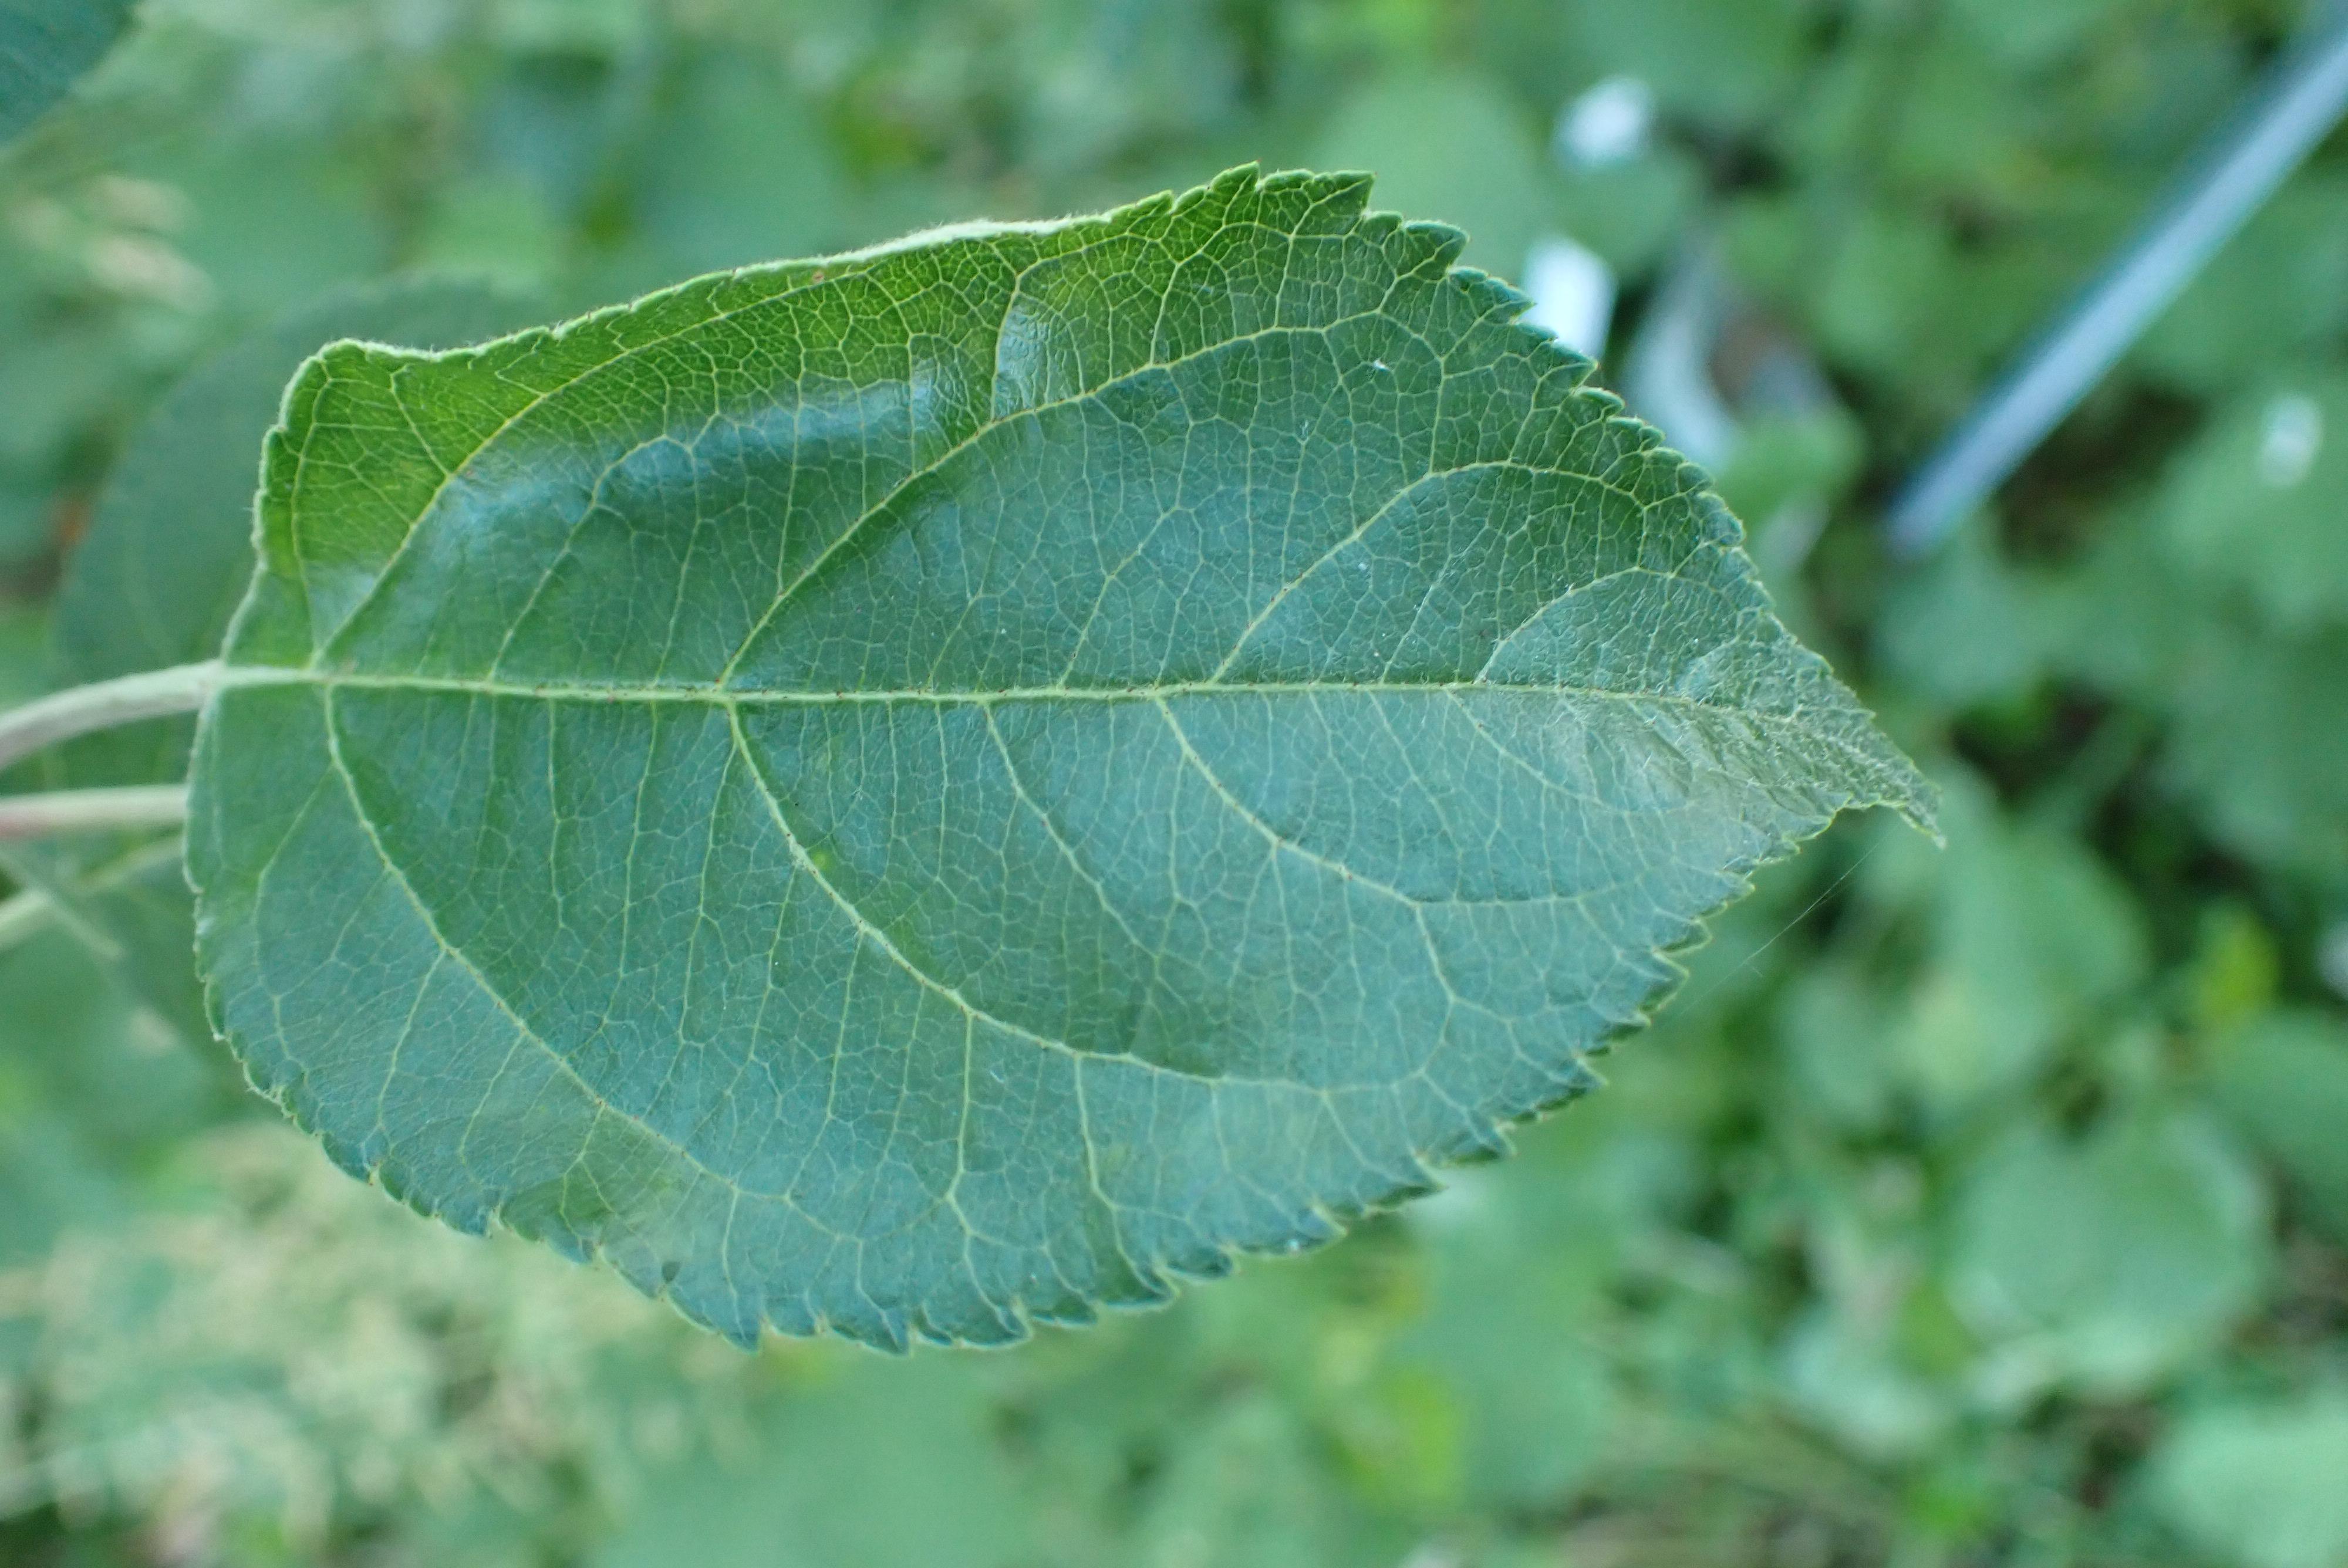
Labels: healthy